Pfiesteria piscicida

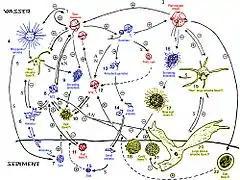
The complex life cycle of "Pfiesteria piscidica". Red = toxic stages, yellow = possibly toxic stages, blue = passive stages

Early research suggested a very complex life cycle of "Pfiesteria piscicida" with up to 24 different stages, spanning from cyst to several amoeboid forms with toxic zoospores. Transformations from one stage to another depend on environmental conditions such as the availability of food. However these results have become controversial as additional research has found only a simple haplontic life cycle with no toxic amoeboid stages and amoebae present on attacked fish may represent an unrelated species of protist.